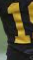
Number: 1